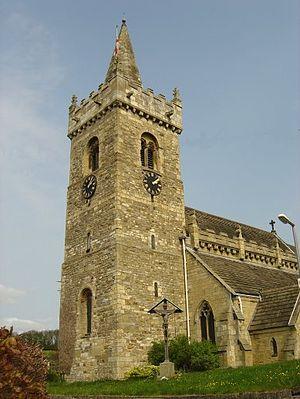
Bramham est un village du Yorkshire de l'Ouest, en Angleterre. Il est situé à près de Boston Spa et Wetherby.